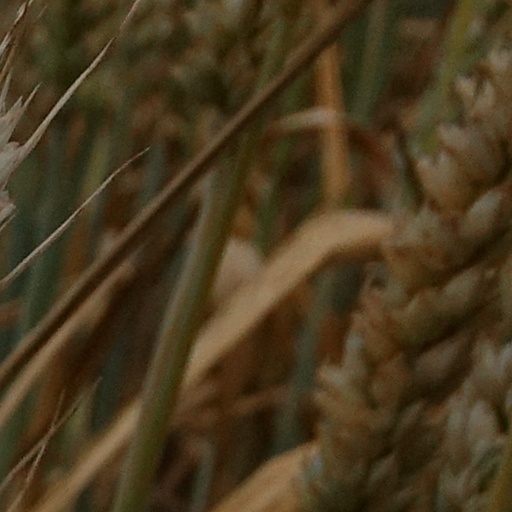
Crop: wheat